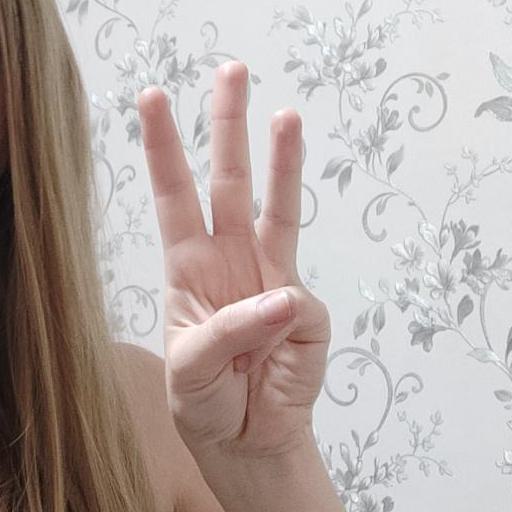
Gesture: three